OFI Sunday

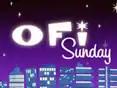
OFI Sunday logo

OFI Sunday was a British entertainment show hosted by Chris Evans. It aired on Sundays at 10:30 pm on ITV. The title "OFI" stood for "Oh Flip It's Sunday", similar to the previous show "TFI Friday".